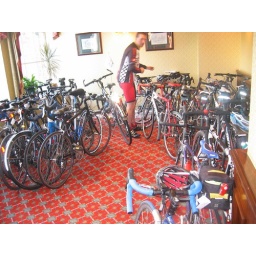
bike in lord hill